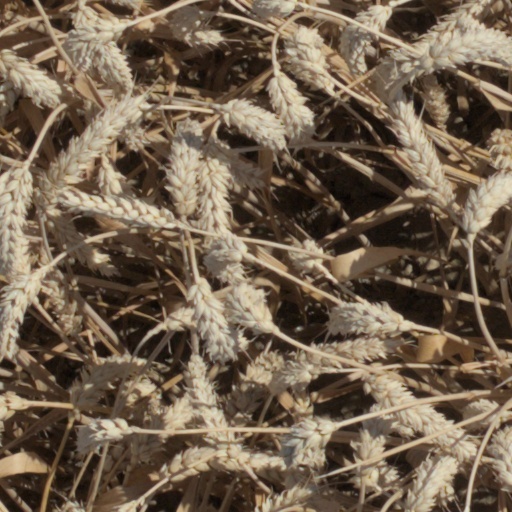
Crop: wheat